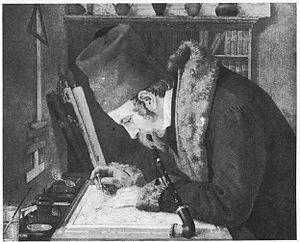
Gustav Eduard Schaubert est né à Breslau, dans le royaume de Prusse, le 27 juillet 1804 et décédé le 30 mars 1860. C'est un architecte et un archéologue allemand, qui a notamment participé à l'élaboration du plan de l'Athènes contemporaine. Il participe à la reconstitution du temple d'Athéna Nikè.